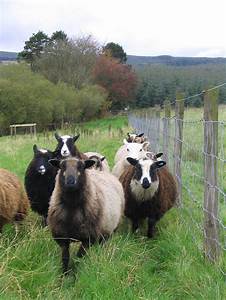
Label: pecora